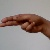
The image shows a hand gesture representing the letter 'H' in Indian Sign Language.